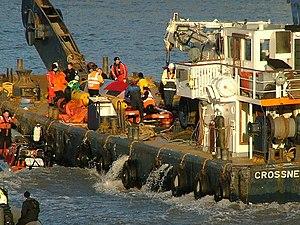
La Baleine de la Tamise est le surnom donné à une jeune femelle hyperodon arctique apparue dans la Tamise en plein cœur de Londres le 20 janvier 2006. D'après la BBC, elle mesurait 5 mètres de long et pesait environ 7 tonnes. Il semblerait que l'animal se soit retrouvé à cet endroit après s'être perdu, son habitat naturel étant les côtes du nord de l'Irlande et de l'Écosse et les mers de l'océan Arctique. C'est la première fois qu'un tel spécimen est observé dans la Tamise depuis 1913. Elle a nagé jusqu'à l'Albert Bridge, avant que les experts se mettent à essayer de la conduire jusqu'à la Mer du Nord. Néanmoins, elle est morte à environ 19h00 le 21 janvier.